Ole Mofjell

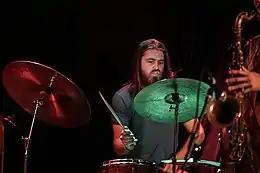
Ole Mofjell at Copenhagen Jazz Festival 2018

Ole Mofjell (born 11 July 1990) is a Norwegian drummer known from bands like Brute Force and COKKO, married July 29, 2016, to singer Natalie Sandtorv.